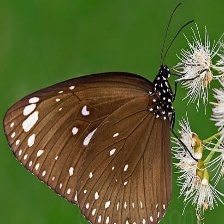
Species: BLUE SPOTTED CROW
Butterfly family (ImageNet category): monarch